The Mighty Crusaders (film)

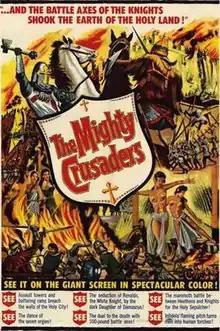

The Mighty Crusaders is a 1957 film about the First Crusade (1096–1099), based on the 16th-century Italian poem "Jerusalem Delivered" by Torquato Tasso.